Potassium dichromate

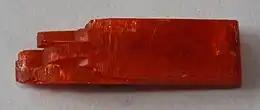
A ~10 mm crystal of potassium dichromate in the same form as the mineral lópezite

Potassium dichromate occurs naturally as the rare mineral lópezite. It has only been reported as vug fillings in the nitrate deposits of the Atacama Desert of Chile and in the Bushveld igneous complex of South Africa.